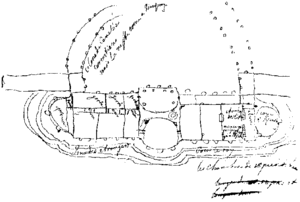
Le palais de Sanssouci ou Sans-Souci est l'ancien palais d'été du roi de Prusse Frédéric II. Il est situé à Potsdam, dans le Land du Brandebourg, à vingt-six kilomètres au sud-ouest de Berlin. Il fut bâti entre 1745 et 1747 par l'architecte Georg Wenzeslaus von Knobelsdorff dans un style issu du rococo, que l'on nomme rococo frédéricien. Il est également renommé pour ses fabriques, ses jardins et les autres extravagances du parc de Sanssouci, attenant à l'édifice.